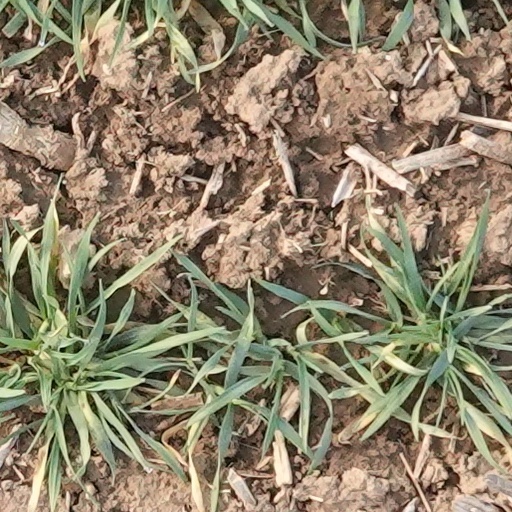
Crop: wheat